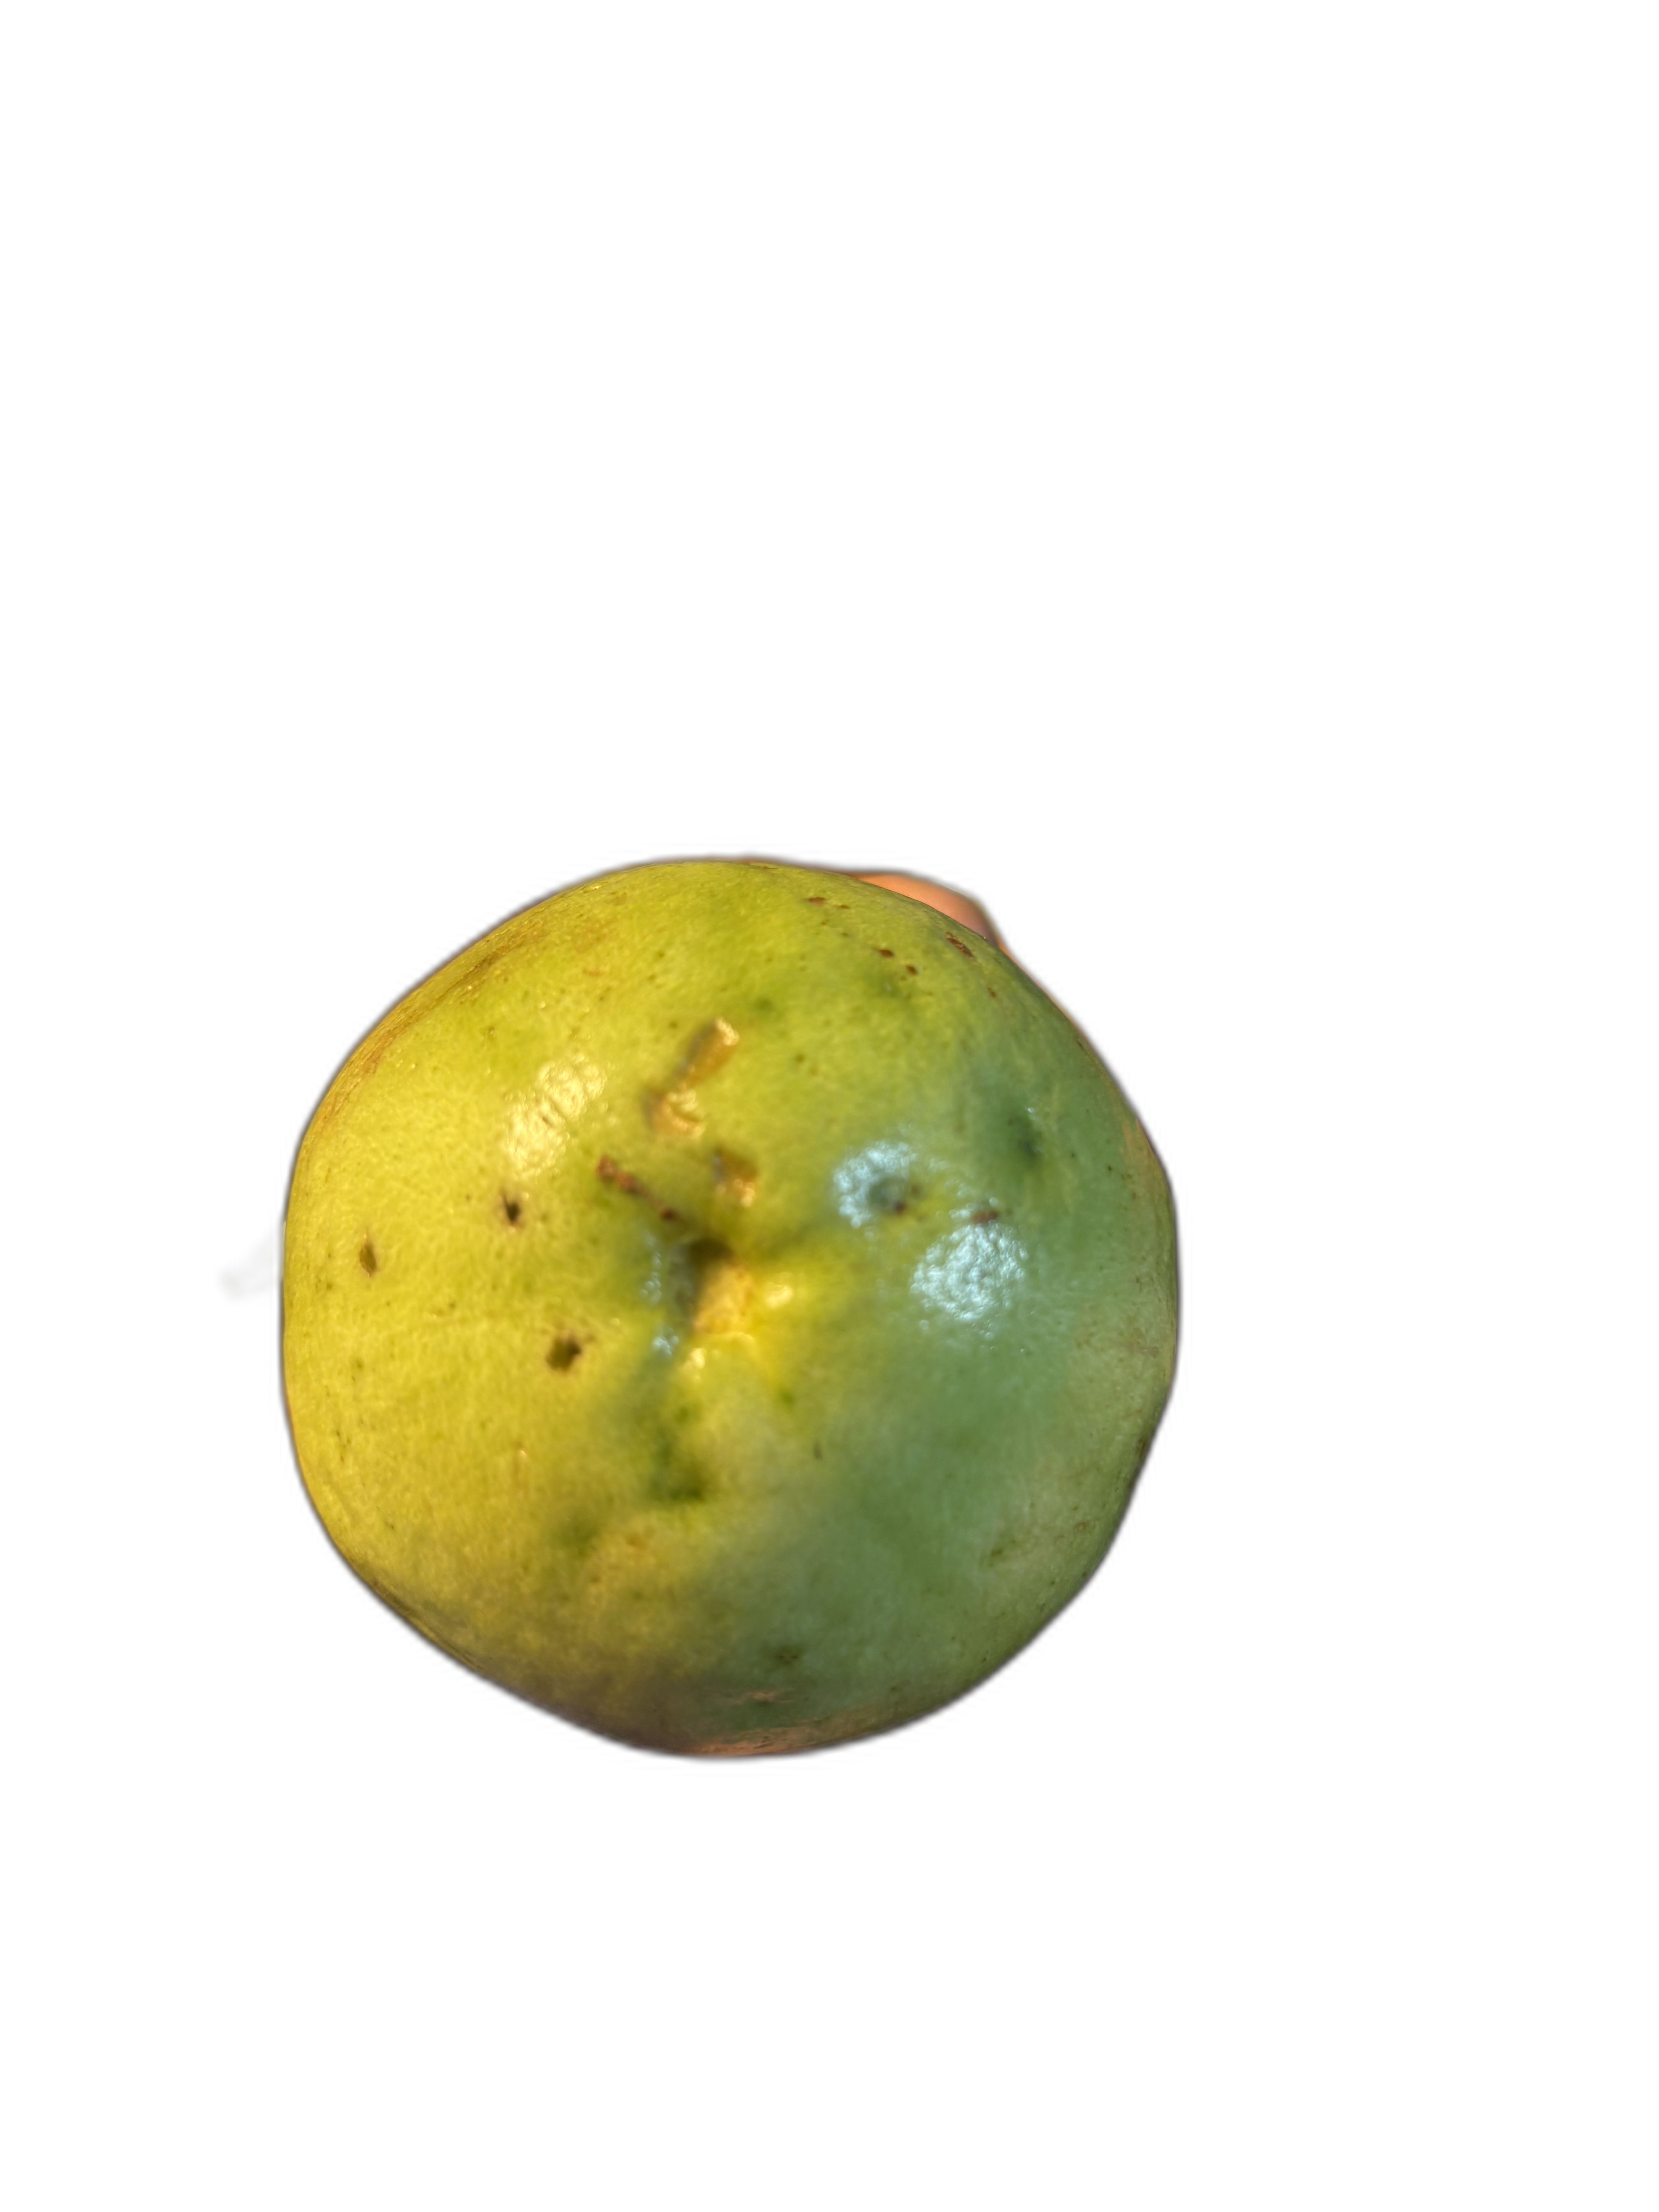
Plant part: fruit
Disease: Anthracnose